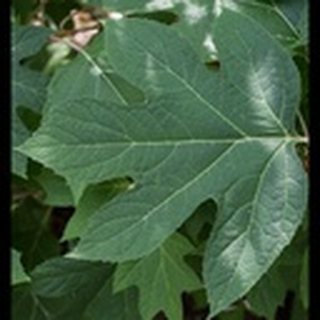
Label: healthy_cotton